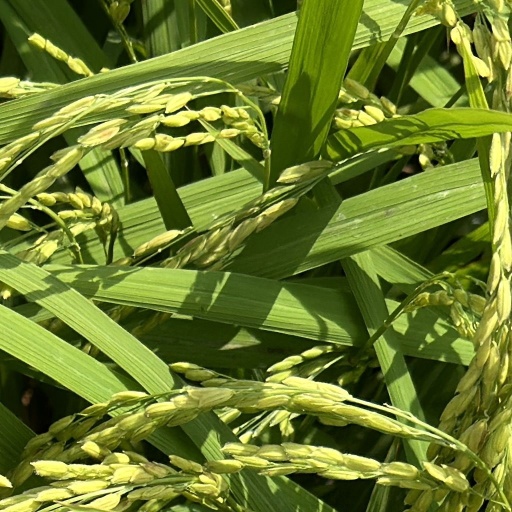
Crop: rice